North Shore (New Brunswick) Regiment

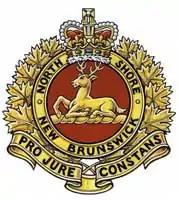
The badge of The North Shore (New Brunswick) Regiment

The North Shore (New Brunswick) Regiment is a Primary Reserve infantry regiment of the Canadian Army, and is part of the 5th Canadian Division's 37 Canadian Brigade Group. The regiment is headquartered in Bathurst, New Brunswick, with sub-units in Newcastle (present day Miramichi), Campbellton and Moncton.